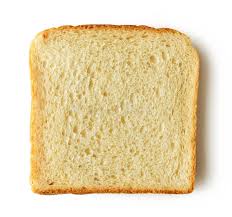
Label: trash